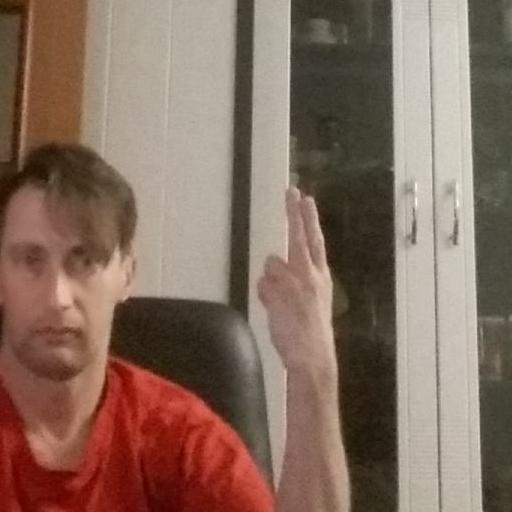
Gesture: two_up_inverted